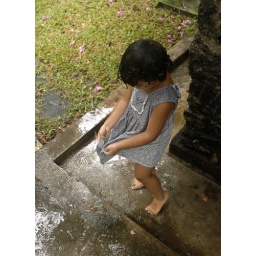
Keppitipola, August, rainy Sunday, late morning. Dress discarded in bathroom sink and traded for toothbrush.